Tiefwerder Wiesen

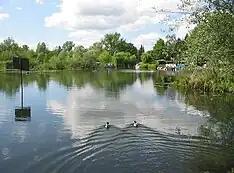
Lake at the confluence of the Großer Jürgengraben, Faulem See, Hauptgraben and Kleiner Jürgengraben

The description of the species-rich flora and fauna of the Tiefwerder Wiesen refers to the population of the 2000s.